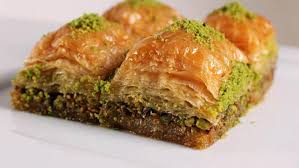
Yemek: baklava